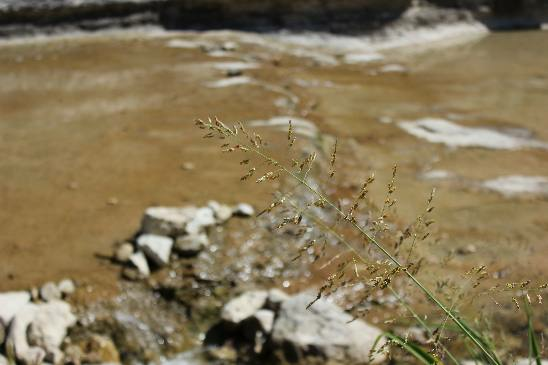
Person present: No